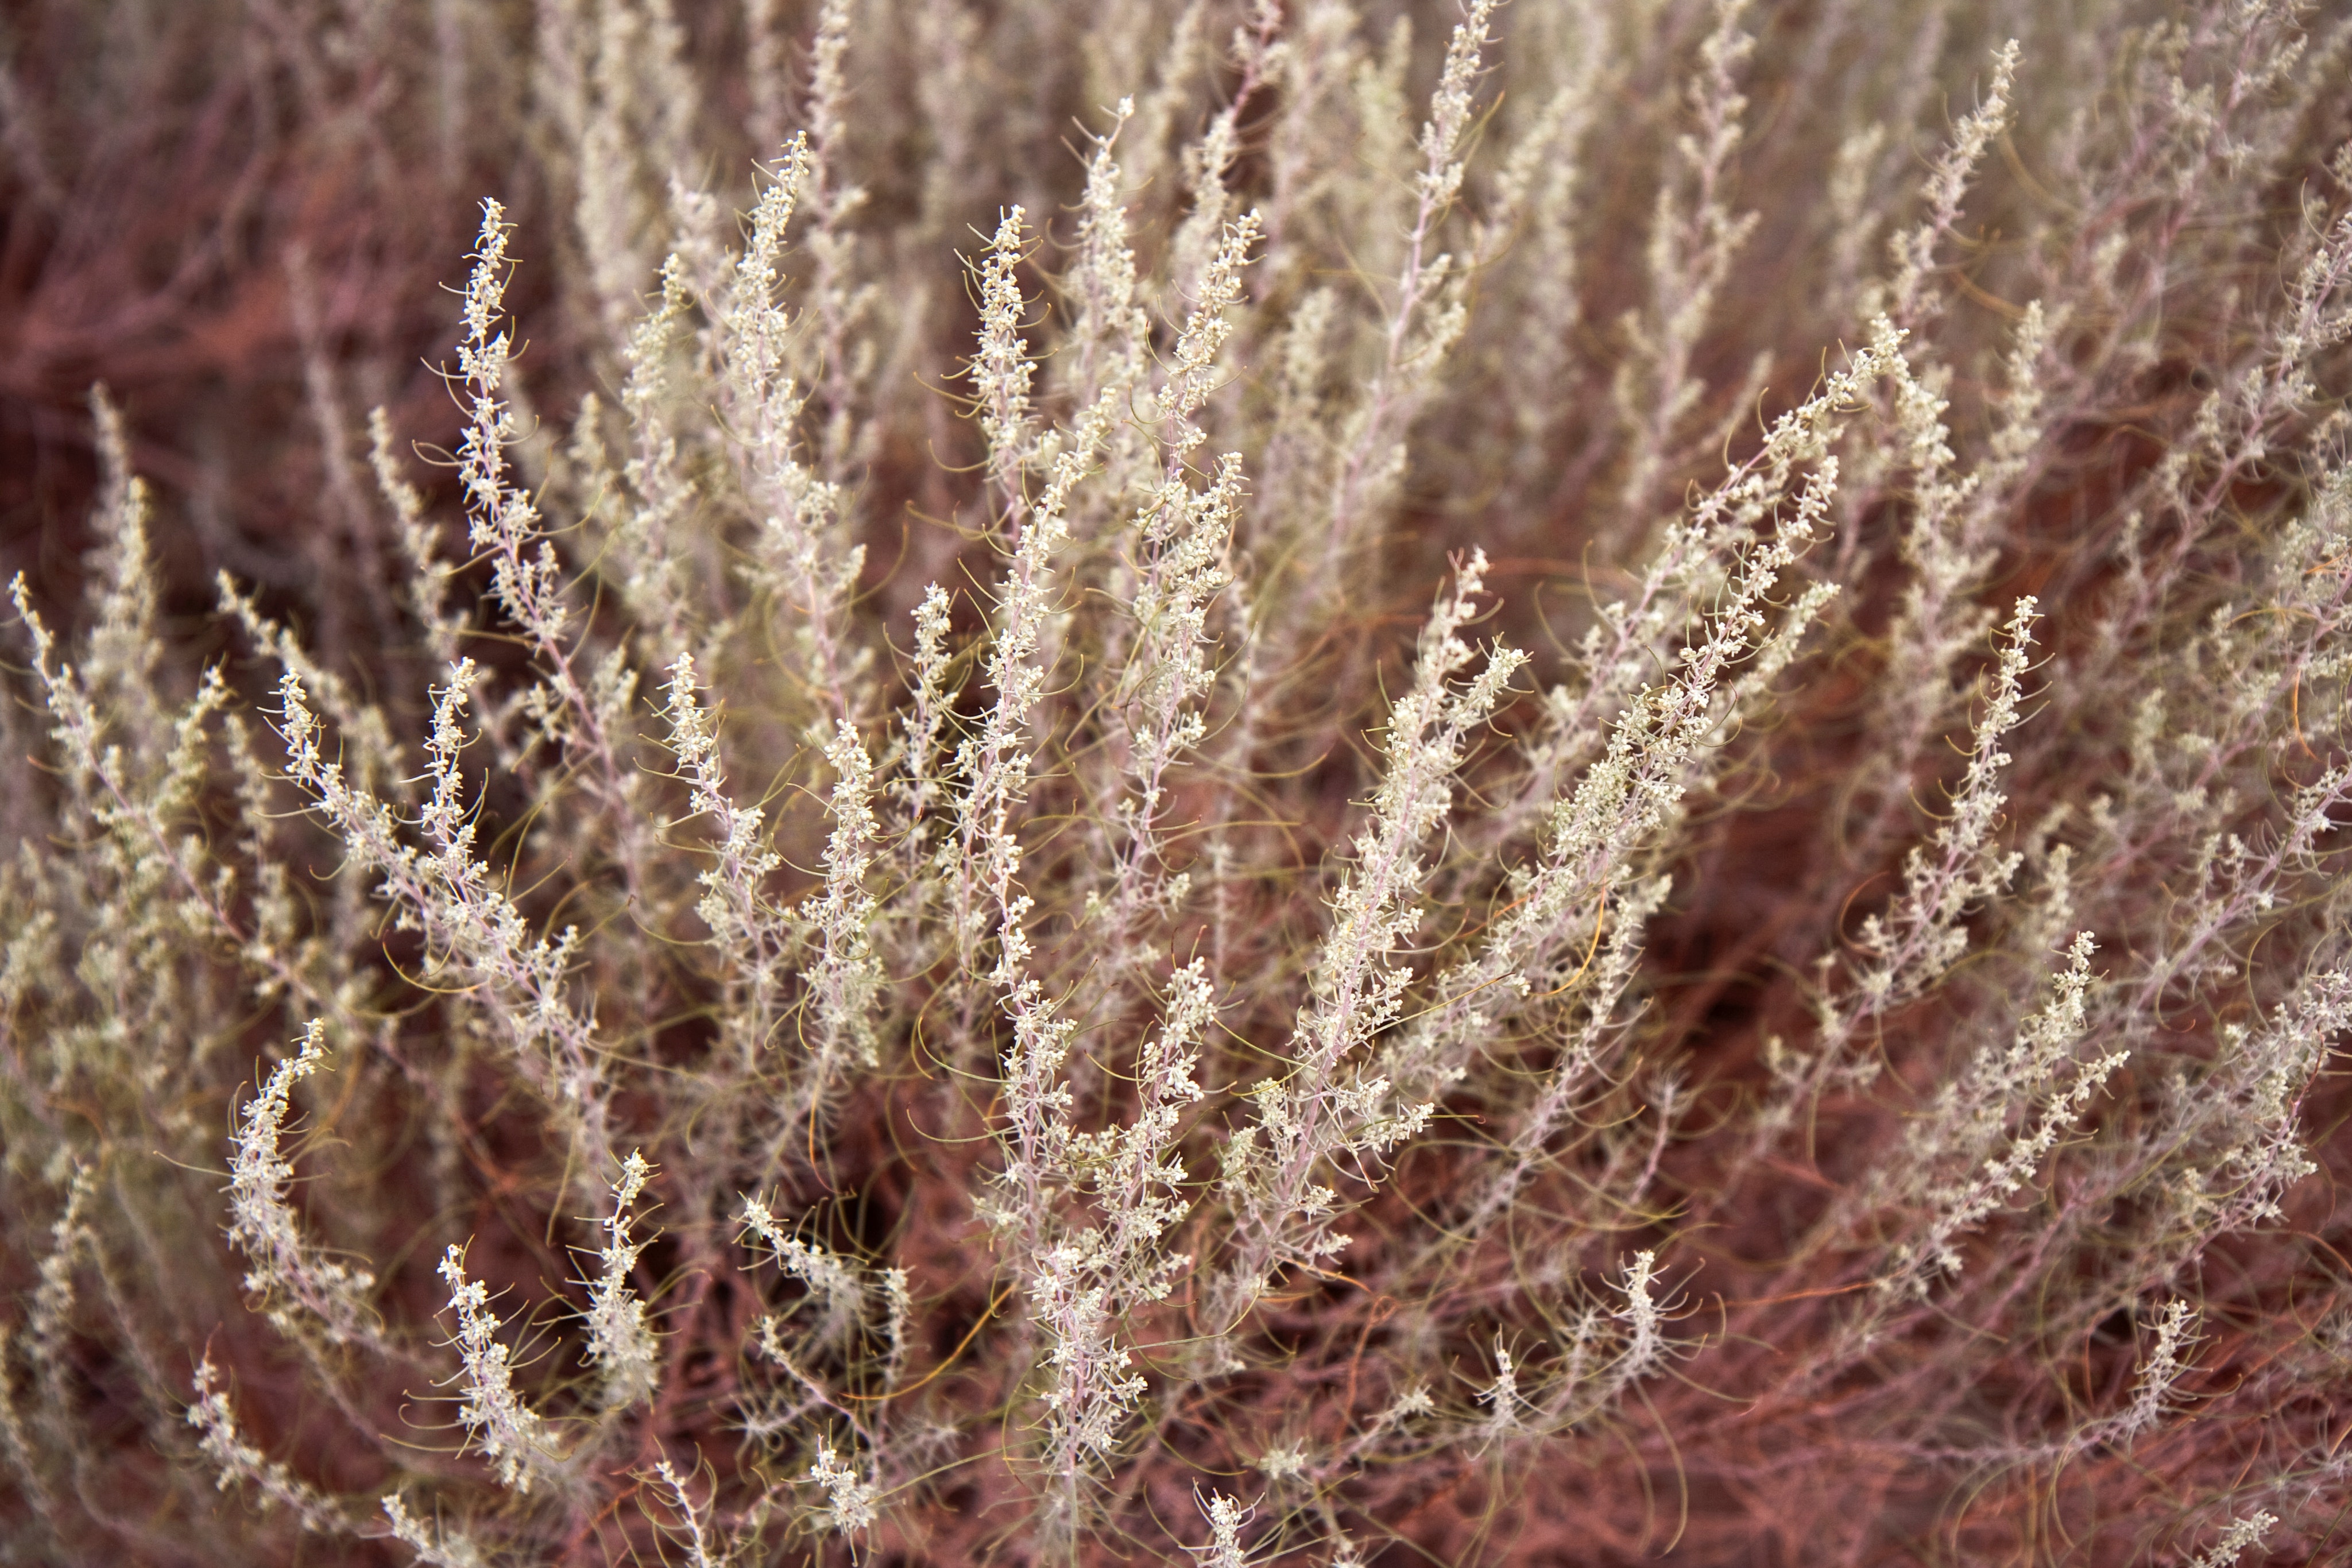
grass, brown, plant, purple, lavender, close up, grass family, flower, heather